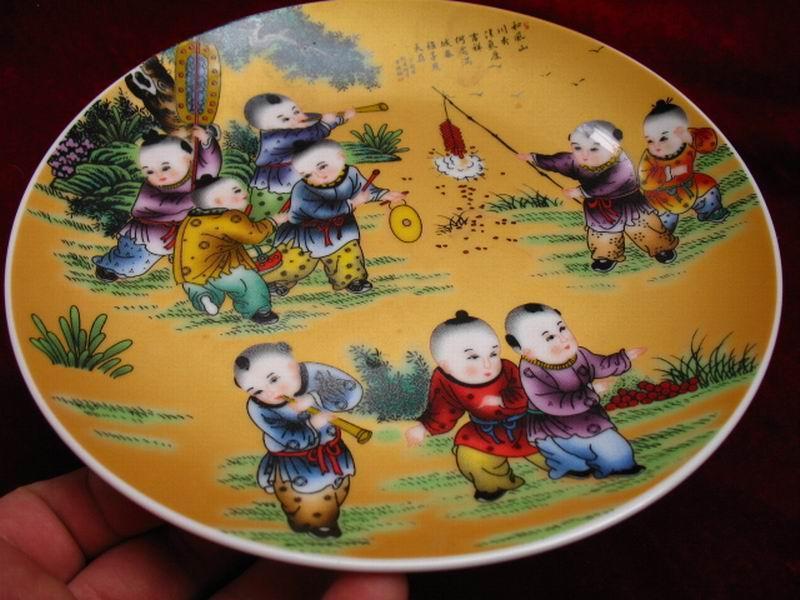
Label: trash